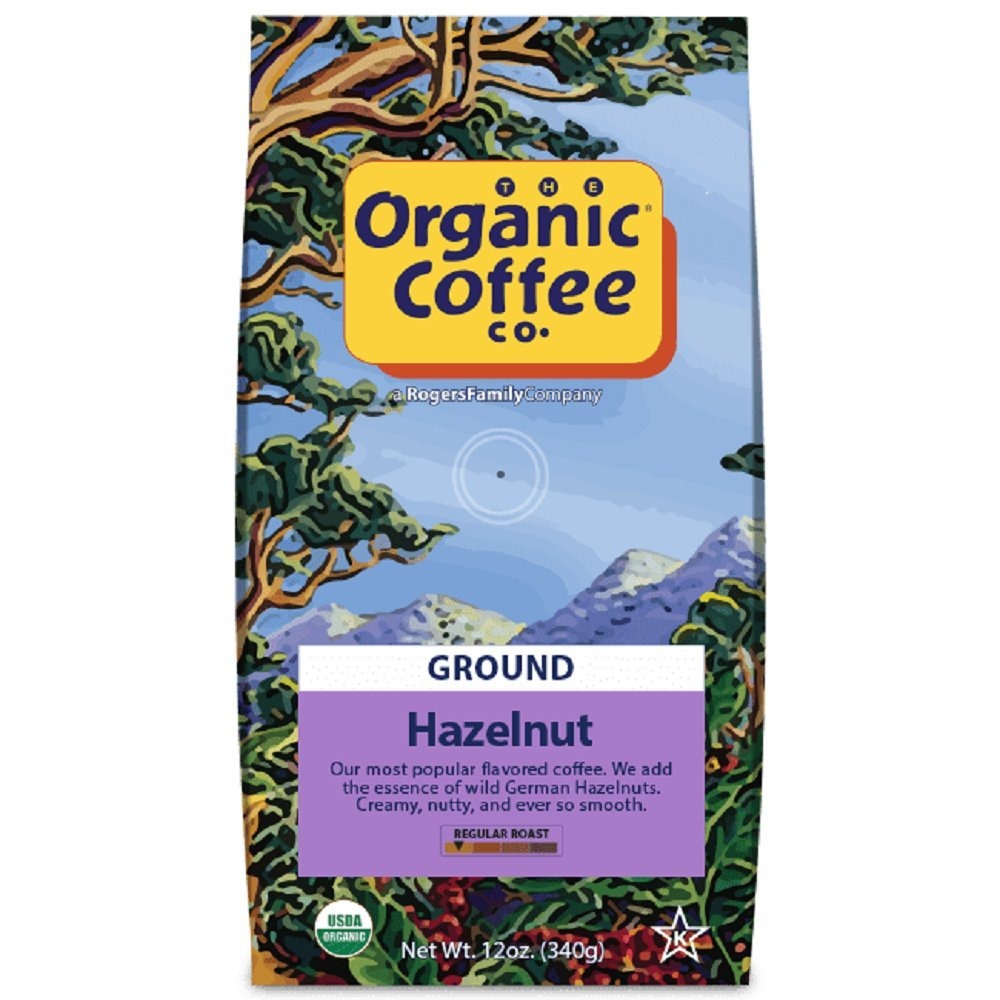
Item Name: The Organic Coffee Co. Ground Coffee - Hazelnut Crème (12oz Bag), Flavored, Medium Roast, USDA Organic
Bullet Point 1: HAZELNUT CRÈME: This hazelnut coffee blend is flavored with wild Hazelnuts & Madagascar vanilla, for a smooth, slightly sweet flavor with a nutty finish. Natural & artificial flavors.
Bullet Point 2: WORKS WITH ALL COFFEE BREWERS: Our coffee is suitable for any coffee machine: drip machines, espresso maker, French press, Aeropress, pour over, and moka pot.
Bullet Point 3: SUSTAINABLY AND ECO-FRIENDLY FARMED COFFEE: We offer a wide selection of sustainably grown, sourced, and packaged coffee from whole bean to ground, flavored to decaf, and much more.
Bullet Point 4: QUALITY COFFEE FROM A FAMILY COMPANY: The Rogers Family Company's mission is to search out the finest Arabica varieties and roast the richest, most flavorful coffees available anywhere while making the world a better place one cup of coffee at a time.
Bullet Point 5: THE ORGANIC COFFEE COMPANY is a family owned, American made company with a rich tradition. Roasted and packaged in the USA.
Value: 12.0
Unit: Ounce

Price: 28.79